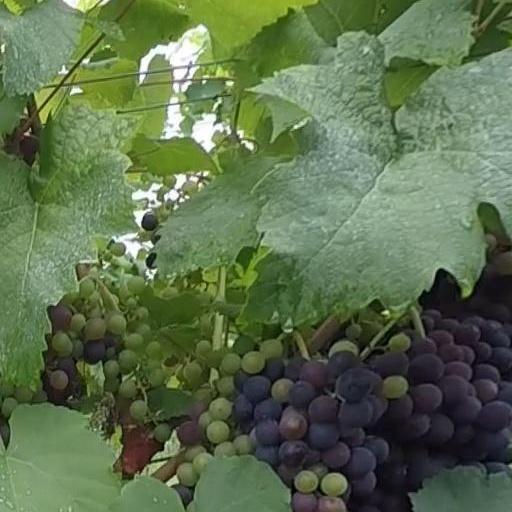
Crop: grape